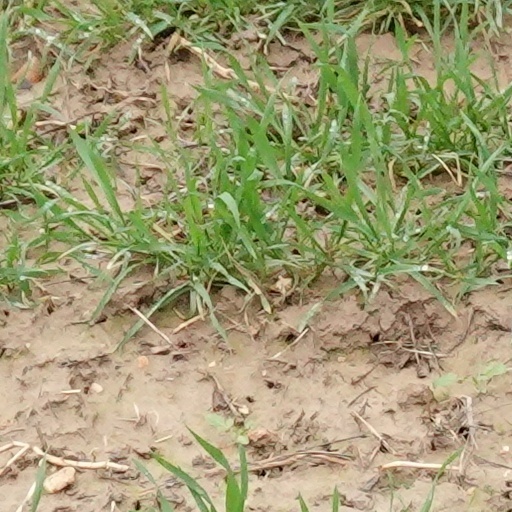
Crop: wheat